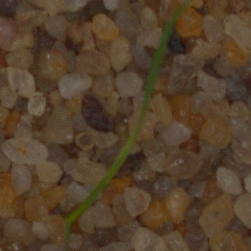
Label: loose_silkybent